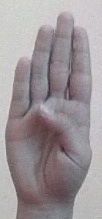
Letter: kaaf